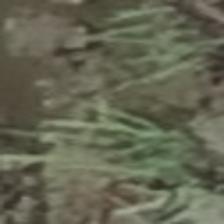
Label: clustered